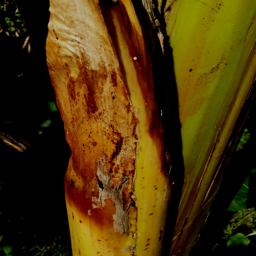
Label: PSEUDOSTEM WEEVIL